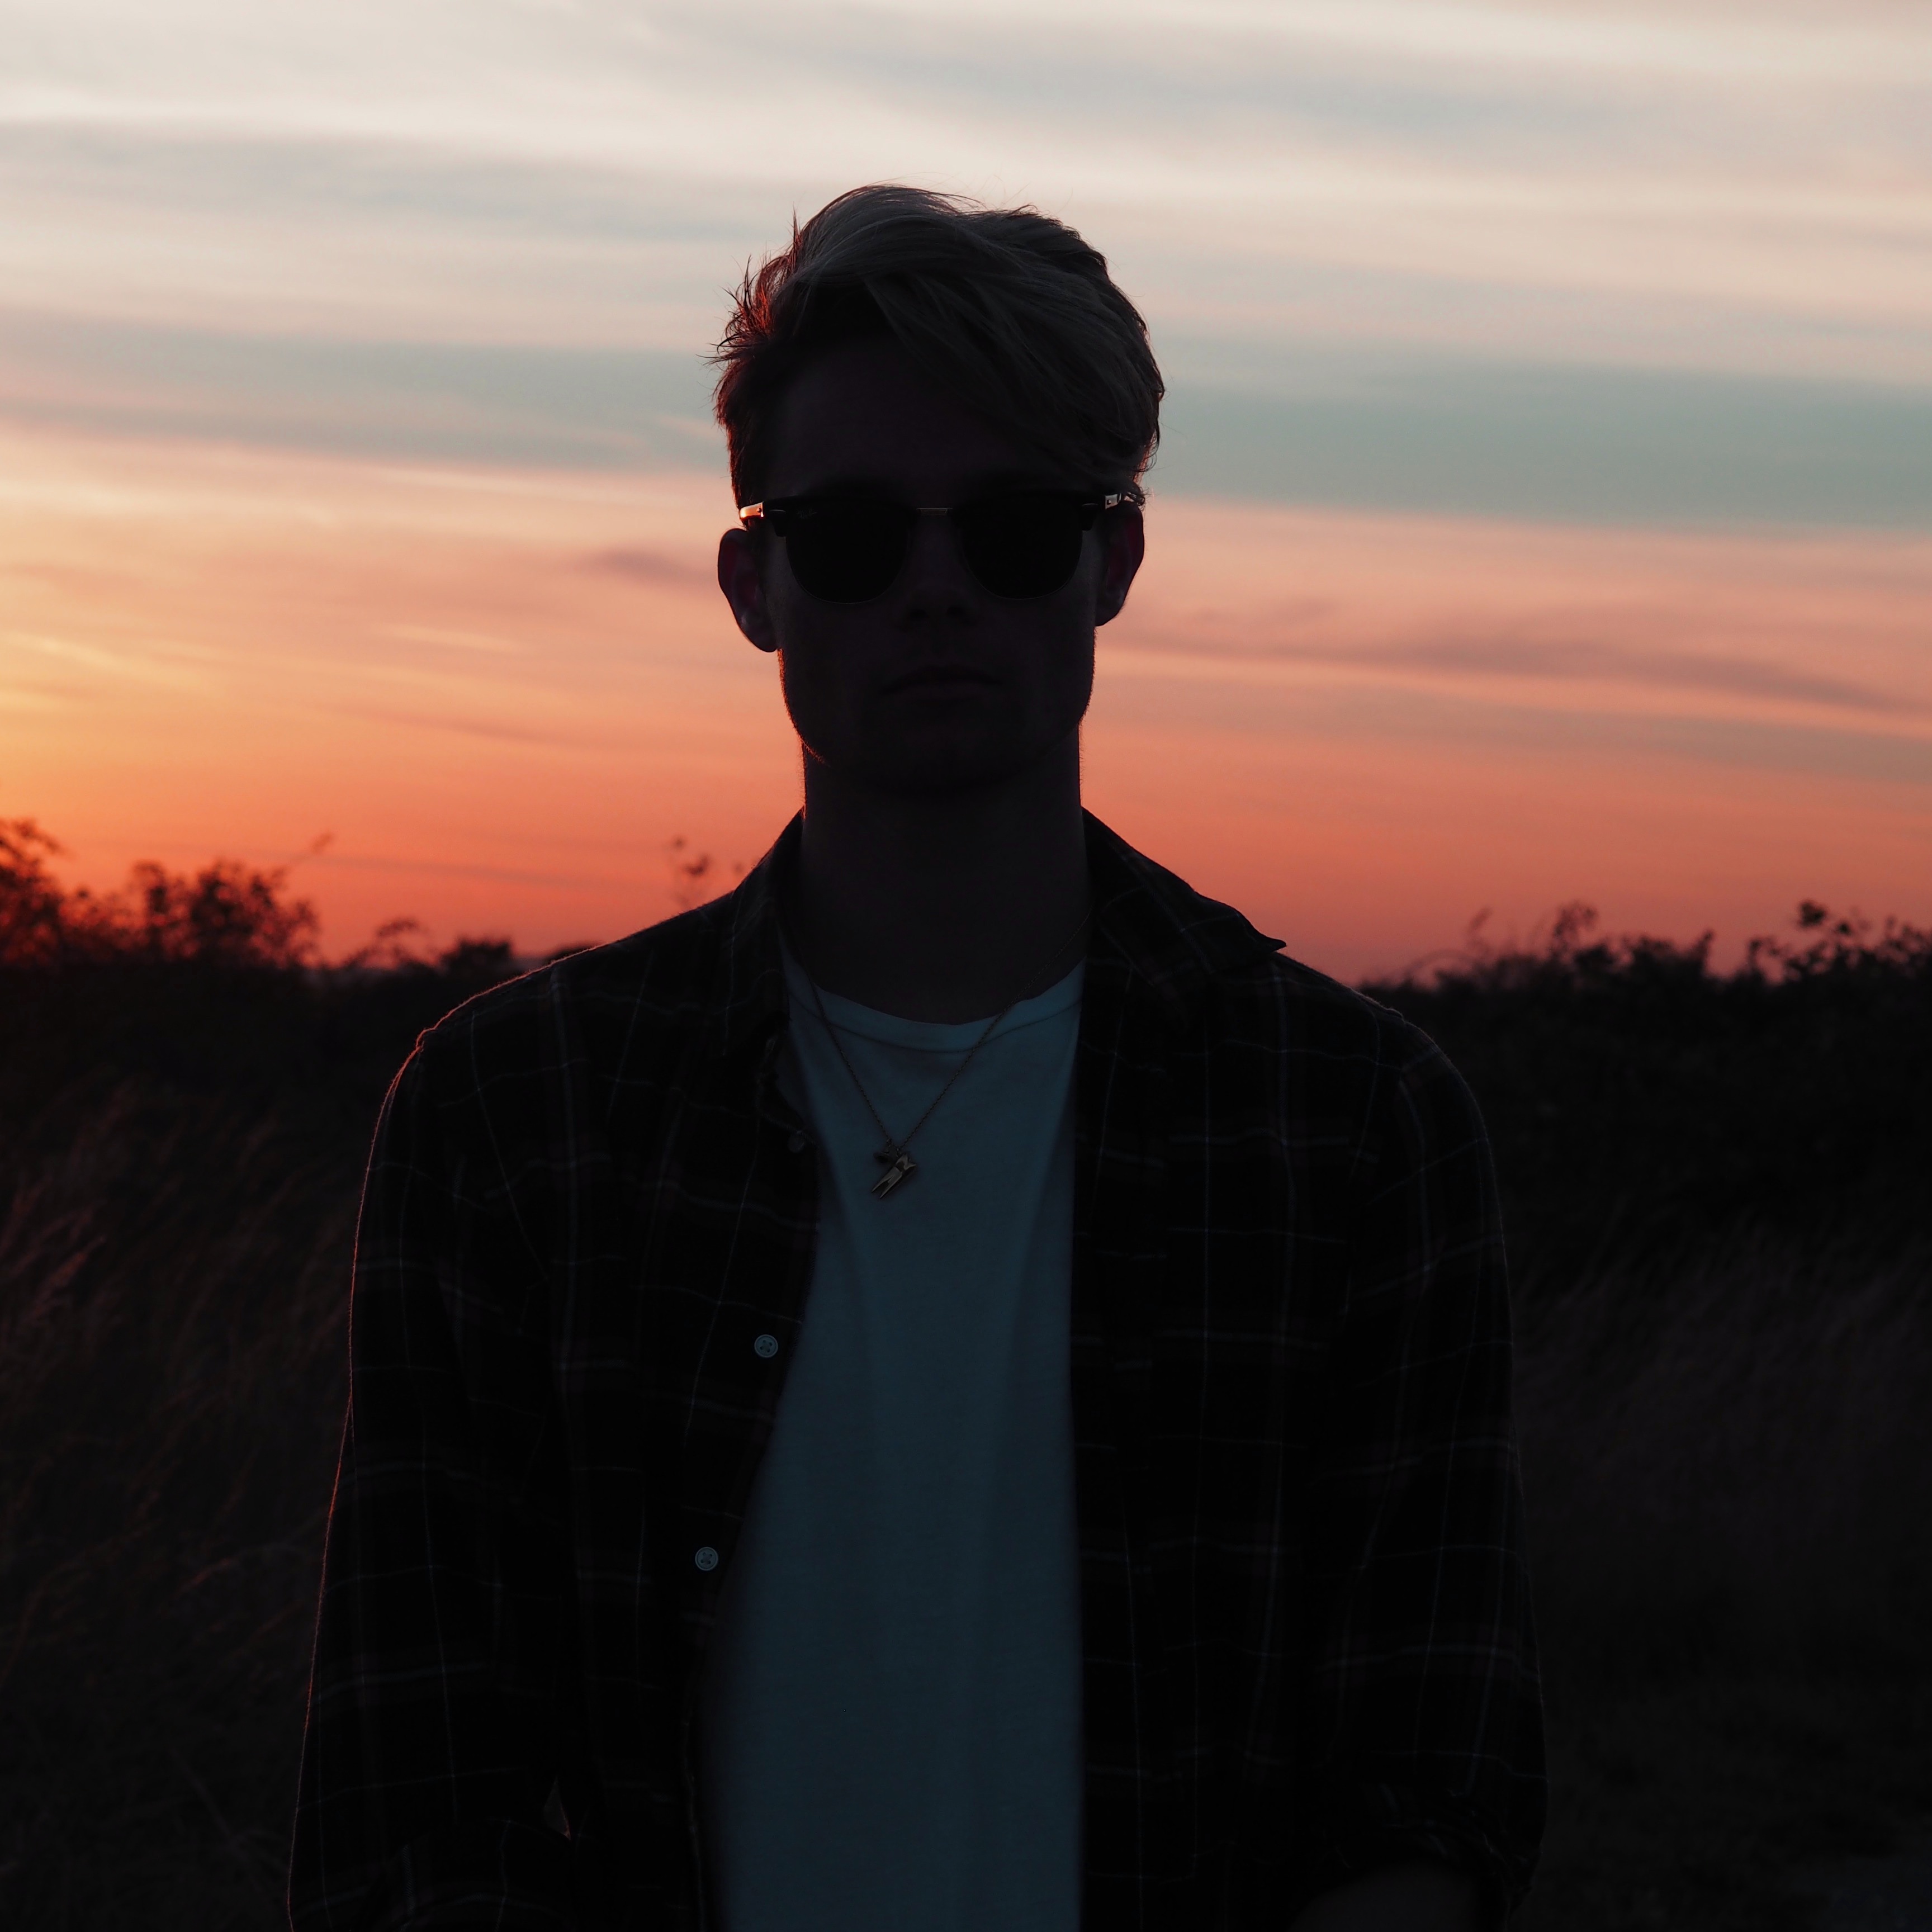
silhouette, sunset, dawn, dusk, evening, darkness, image, screenshot